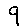
Label: 9